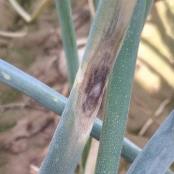
Crop: Onion
Condition: alternaria-d